Canelé

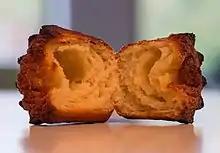
A canelé cut open, showing the contrast between exterior and interior. A large air pocket can be caused by several variables, such as excess egg white, unrested batter, or incorrect temperature.

A canelé is a small French pastry flavoured with rum and vanilla, having a soft and tender, custardy centre and a dark, thick, caramelized crust. It takes the form of a small, striated cylinder up to five centimetres in height, with a depression at the top. A specialty of the region around Bordeaux in southwestern France, today it is widely available in pâtisseries in France and abroad.